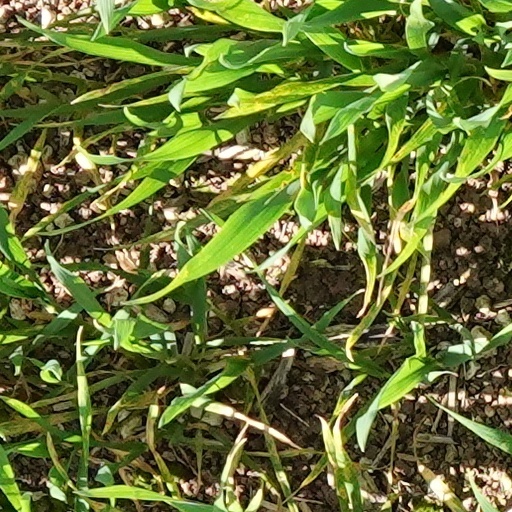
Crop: wheat